Johnny Tremain (film)

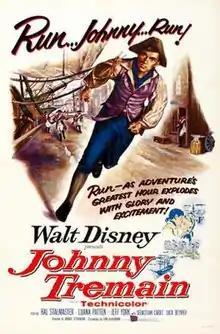
Theatrical release poster

Johnny Tremain is a 1957 American adventure war film made by Walt Disney Productions, released by Buena Vista Distribution, and based on the 1944 Newbery Medal-winning children's novel of the same name by Esther Forbes, retelling the story of the years in Boston, Massachusetts prior to the outbreak of the American Revolution. "Johnny Tremain" was the first Disney live-action film to be directed by Robert Stevenson. It was made for television but was first released in theatres. Walt Disney understood the new technology of color television and filmed his Walt Disney anthology television series in color, but the show, known as "Disneyland" at that time, was broadcast in black and white. After its theater run in 1957, the film was shown in its entirety on television in two episodes (subsequently known as "Walt Disney Presents"), rather than as a complete film on a single evening, on November 21 and December 5, 1958.